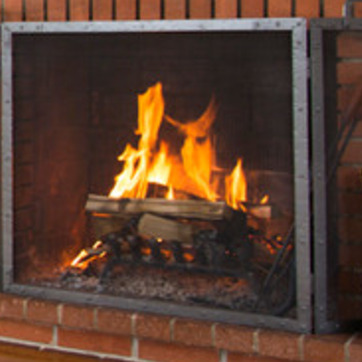
Material: other